New Hampshire

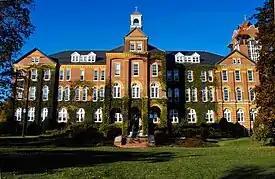
Saint Anselm College has held several national debates on campus.

As of the 2010 census, the population of New Hampshire was 1,316,470. The gender makeup of the state at that time was 49.3% male and 50.7% female. 21.8% of the population were under the age of 18; 64.6% were between the ages of 18 and 64; and 13.5% were 65 years of age or older. Additionally, about 57.3% of the population was born out of state.